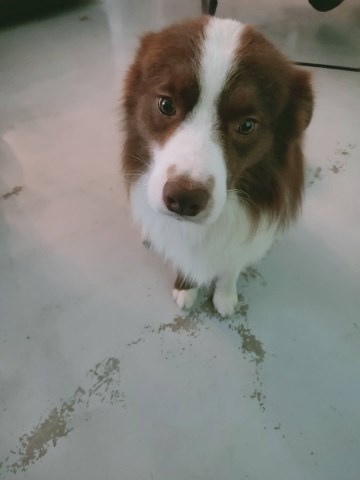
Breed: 2594-n000109-Border_collie